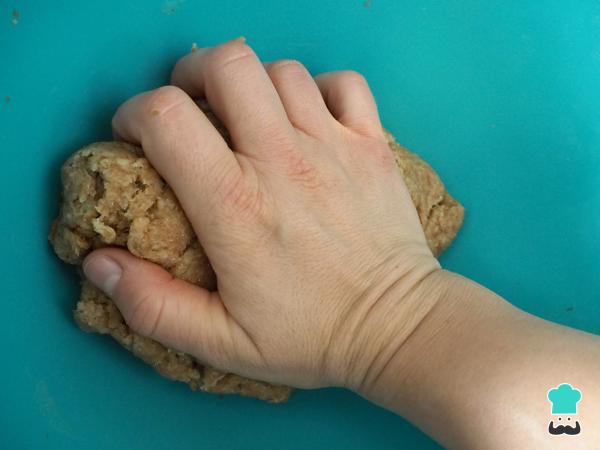
Mezclamos todo y amasamos hasta obtener una masa compacta y fina. Si prefieres disponer de la cantidad de levadura en gramos, puedes consultar el siguiente artículo: "¿Cuántos gramos tiene un sobre de levadura?".